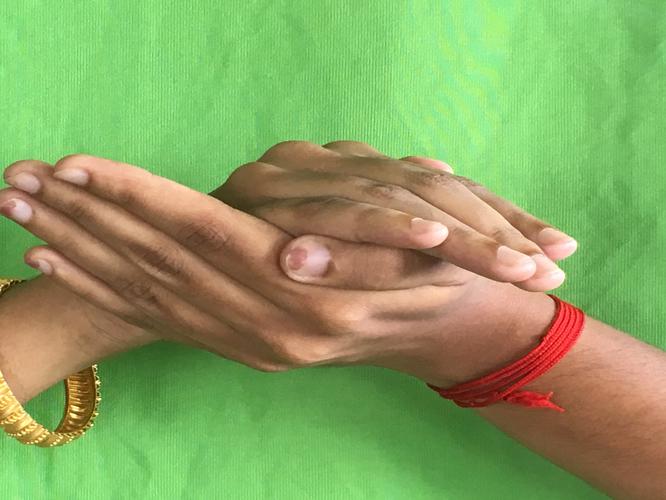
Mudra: Samputa
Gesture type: double_hand